Westmeston

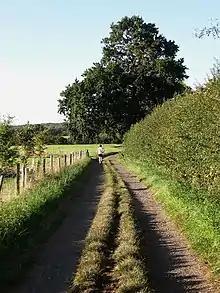
Bridleway near Hayleigh Farm - geograph.org.uk - 1471704

The Roman Sussex Greensand Way passes through the parish and the Westmeston boundary is one of the best places to see it. The raised agger of the road can be seen running right along the north side of an east–west hedgerow. When the field is fallow there can be an obvious vegetation change marking the agger. On top of the agger the vegetation (often feral oats and sow thistle) is taller and below the agger the vegetation (often dock and black grass) is shorter.